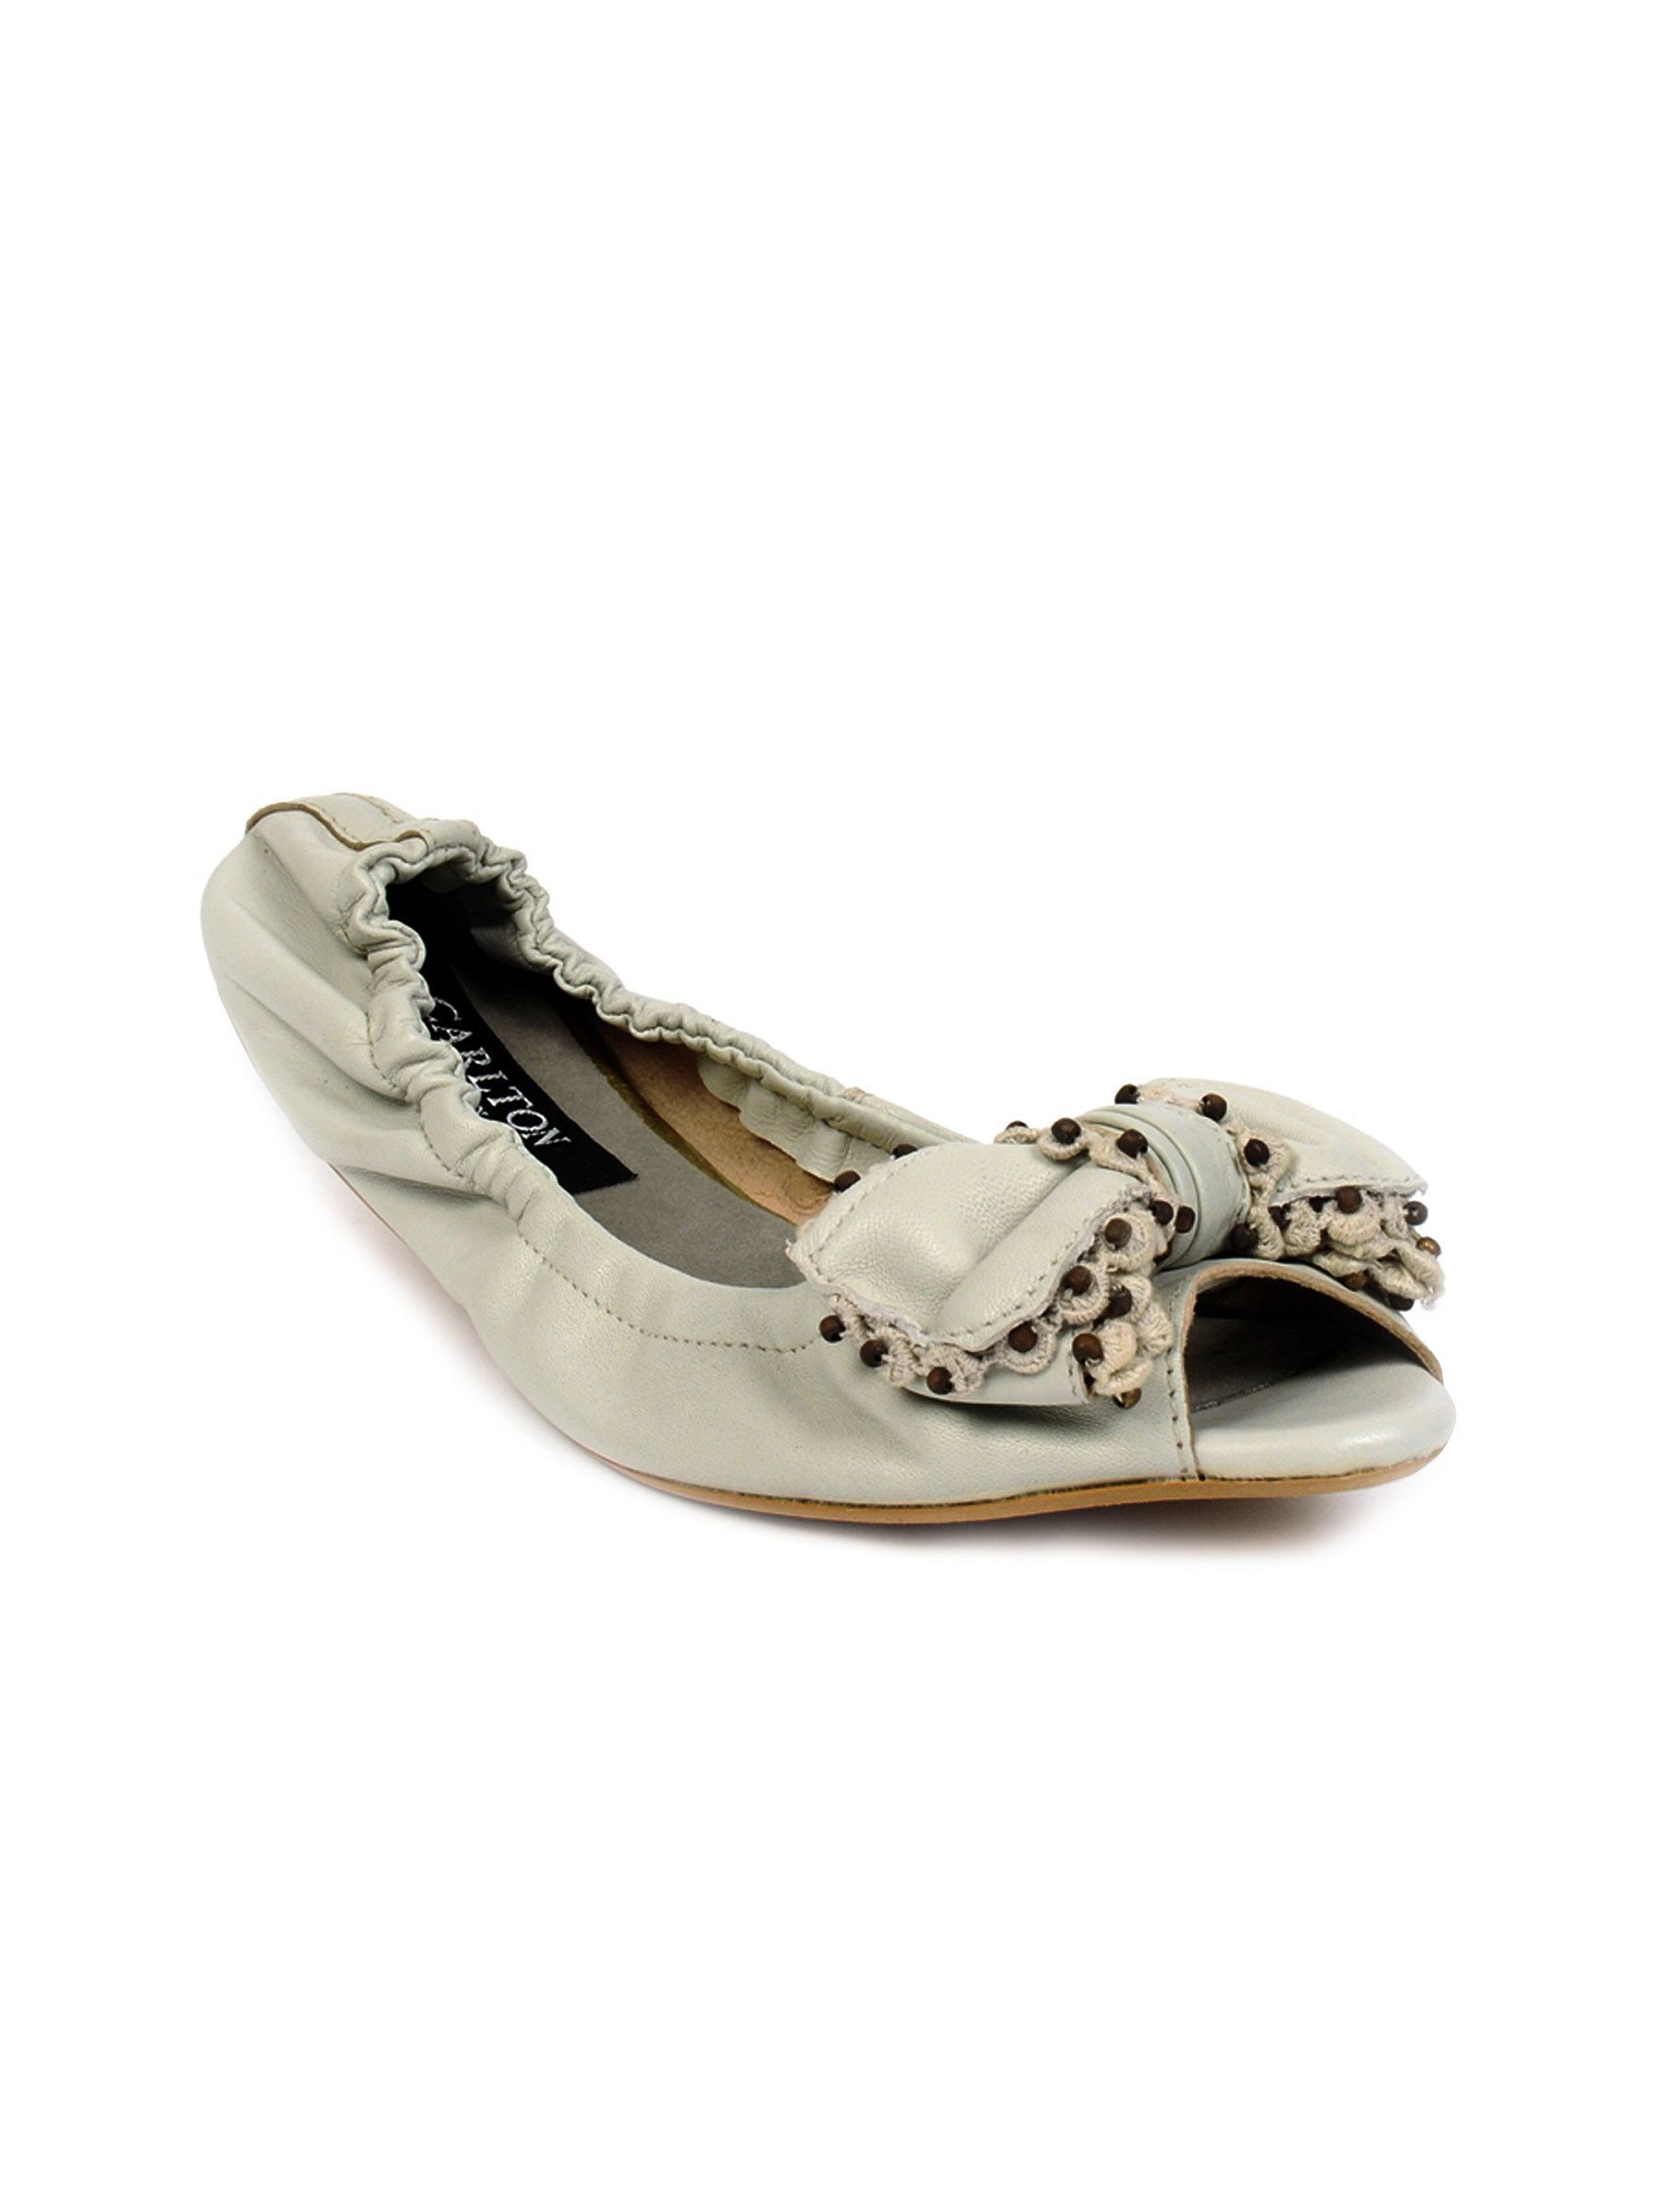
Carlton London Women balle Grey Casual Shoes
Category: Footwear / Shoes / Casual Shoes
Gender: Women
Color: Cream
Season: Fall 2011
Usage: Casual